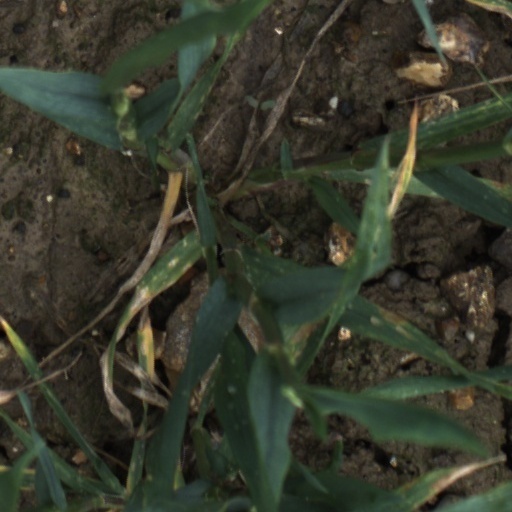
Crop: wheat